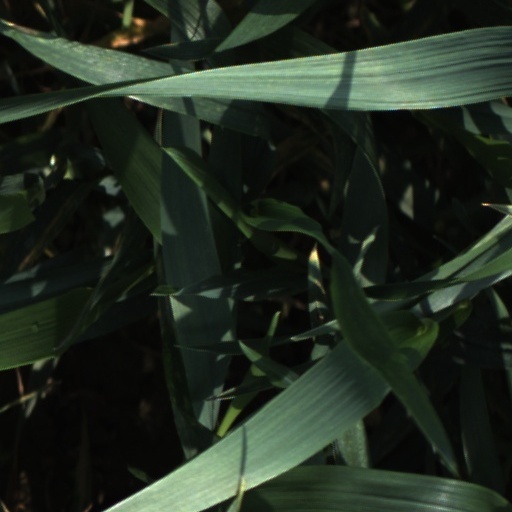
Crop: wheat